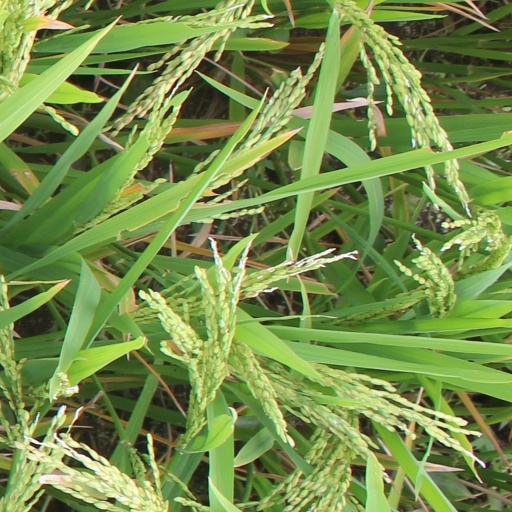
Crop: rice